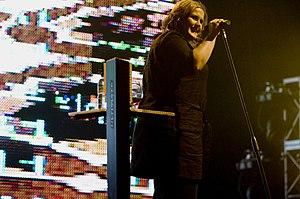
Yazoo est un groupe britannique de musique new wave formé en avril 1982 par Vince Clarke, qui était auparavant l'un des membres fondateurs du groupe Depeche Mode, et Alison Moyet, une jeune punkette à la voix soul.
Alison Moyet née Geneviève Alison Jane Moyet, le 18 juin 1961 à Billericay, en Angleterre dans l'Essex, est une chanteuse franco-britannique.